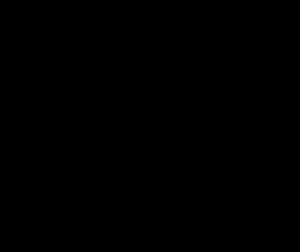
En technologie et en mécanique, les spécifications de tolérance géométrique, portées sur le dessin technique ont pour objet la maîtrise de la géométrie de la pièce à fabriquer.